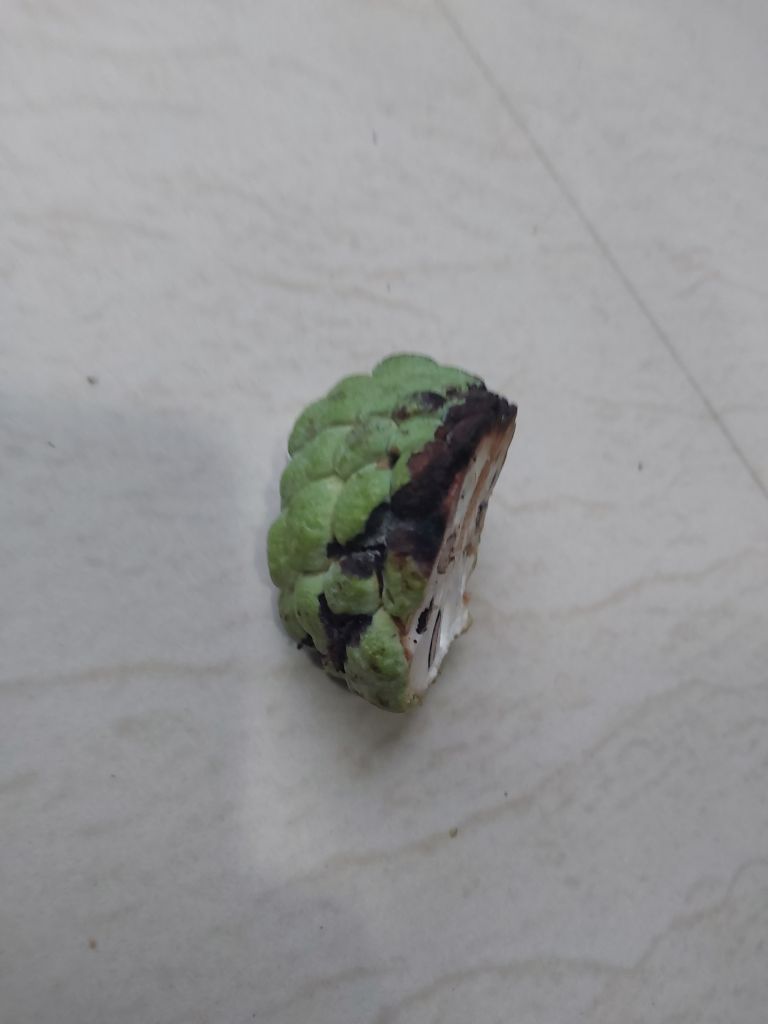
Disease label: Diplodia Rot